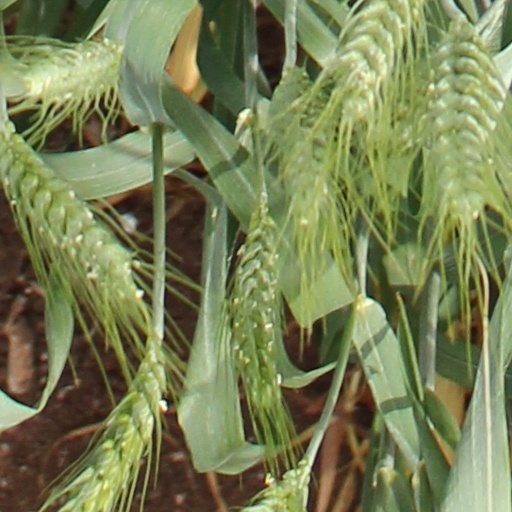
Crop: wheat